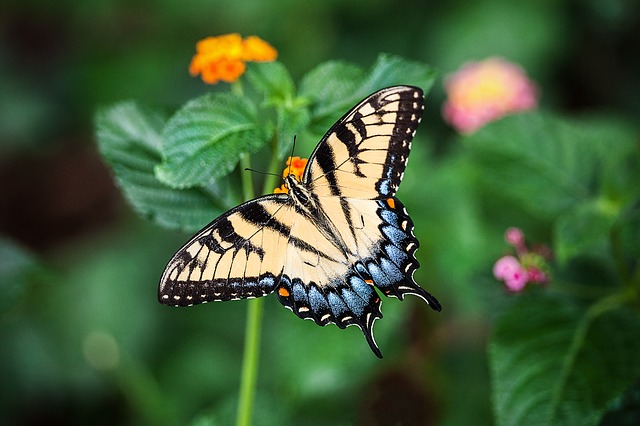
Label: butterfly